Sir John Gibbons, 2nd Baronet

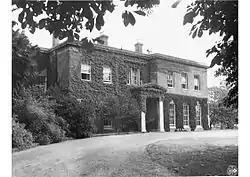
Stanwell Place

Gibbons was born in Barbados, the son of Sir William Gibbons, 1st Baronet, speaker of the assembly and lieutenant-general of Barbados.